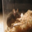
Label: mouse